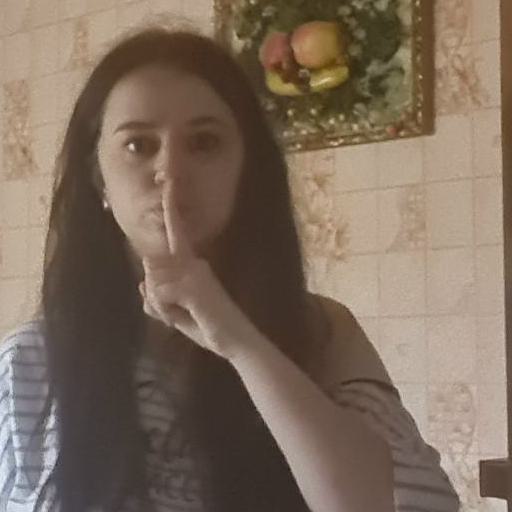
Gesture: mute